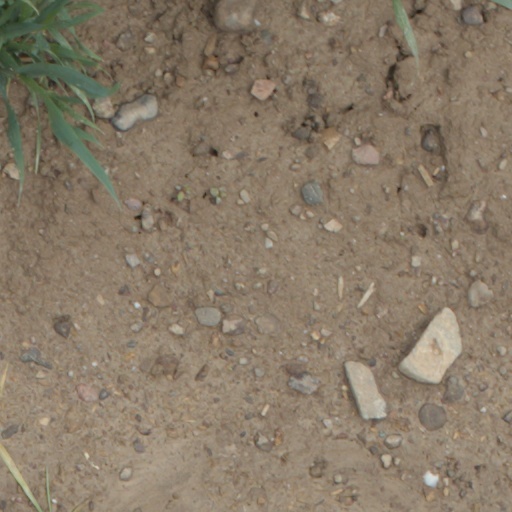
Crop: wheat